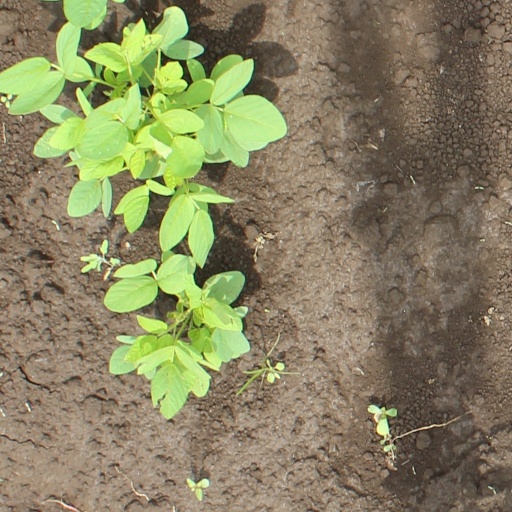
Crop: soybean